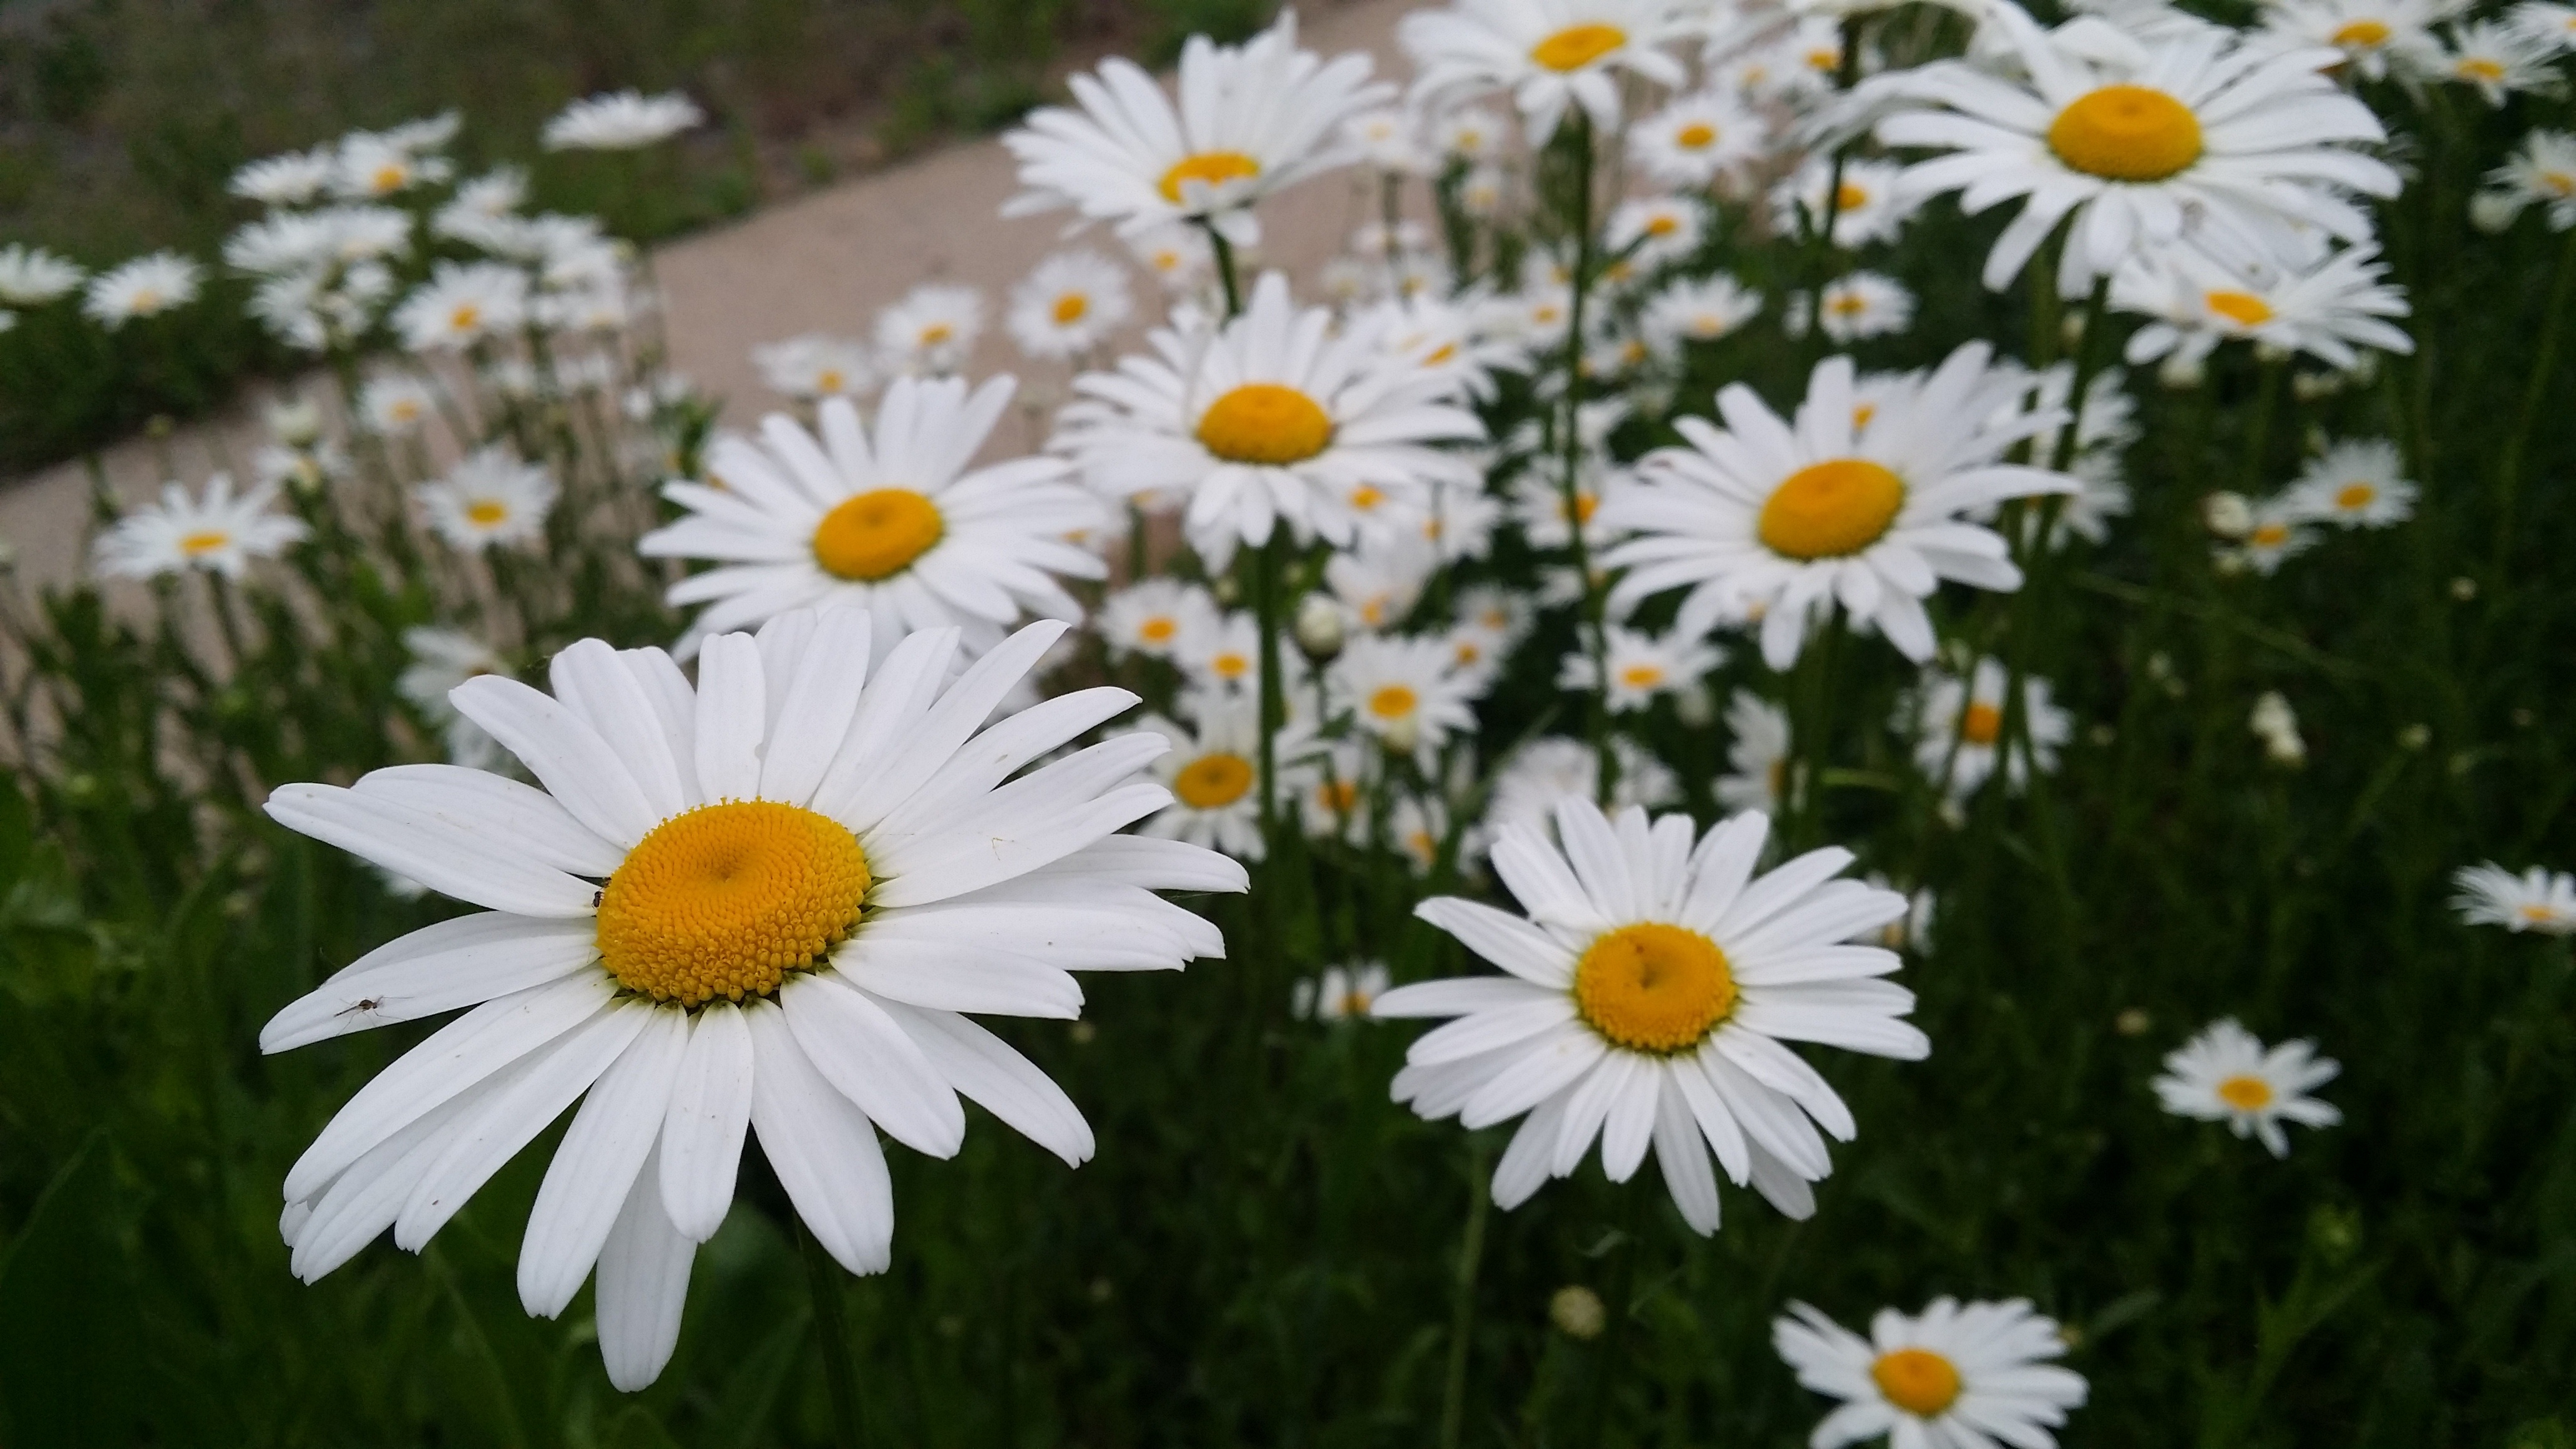
grass, plant, white, field, meadow, flower, petal, daisy, spring, herb, botany, flora, wildflower, flowers, flowering plant, daisy family, oxeye daisy, annual plant, land plant, chamaemelum nobile, marguerite daisy